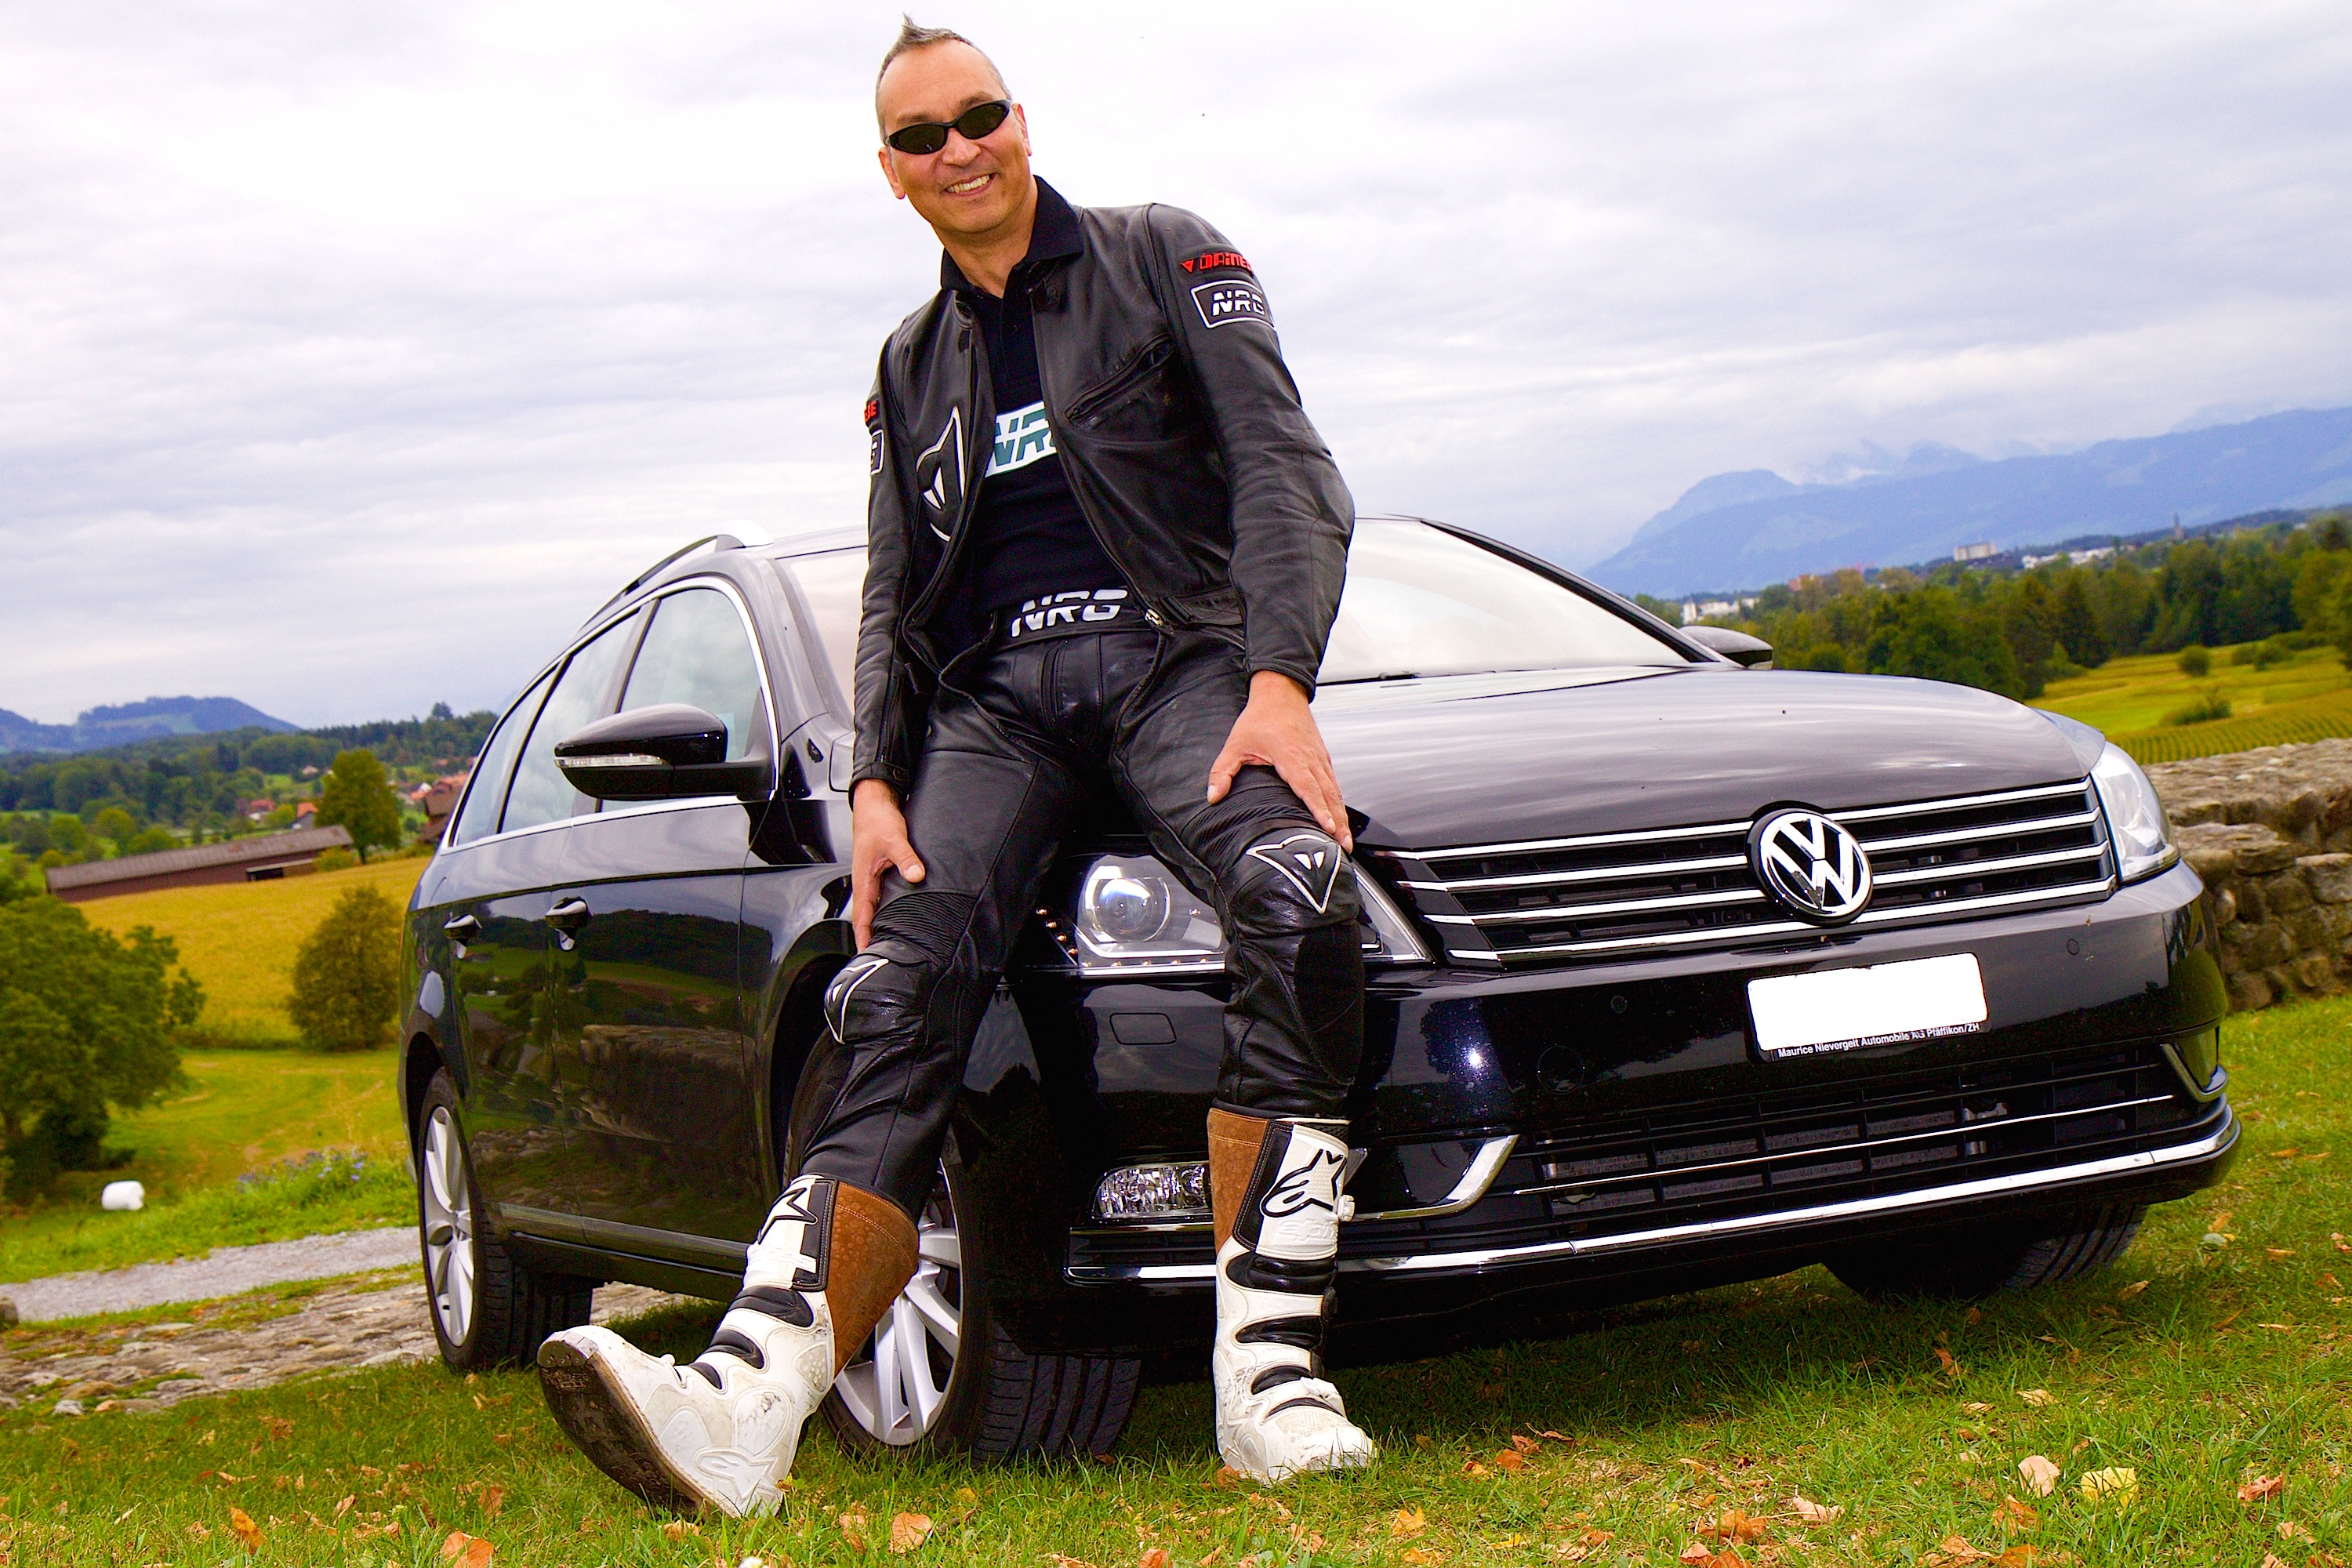
man, car, wheel, vw, volkswagen, driving, portrait, vehicle, human, auto, bumper, leather jacket, leather pants, sport utility vehicle, leather clothing, automobile make, automotive exterior, compact car